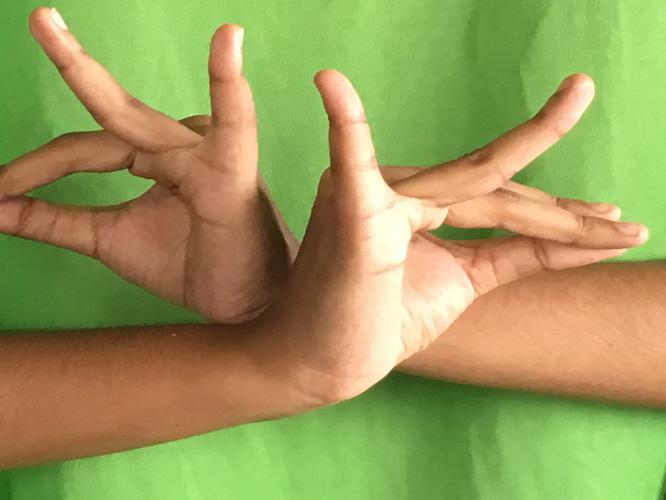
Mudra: Katakavardhana
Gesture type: double_hand